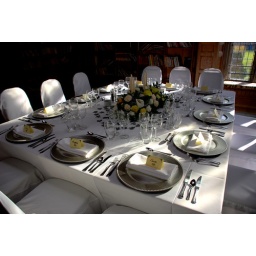
Another table setting for a dinner in the library of a listed building